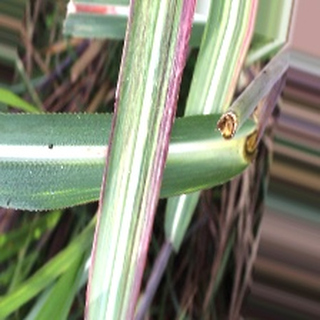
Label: sugarcane_bacterial_blight